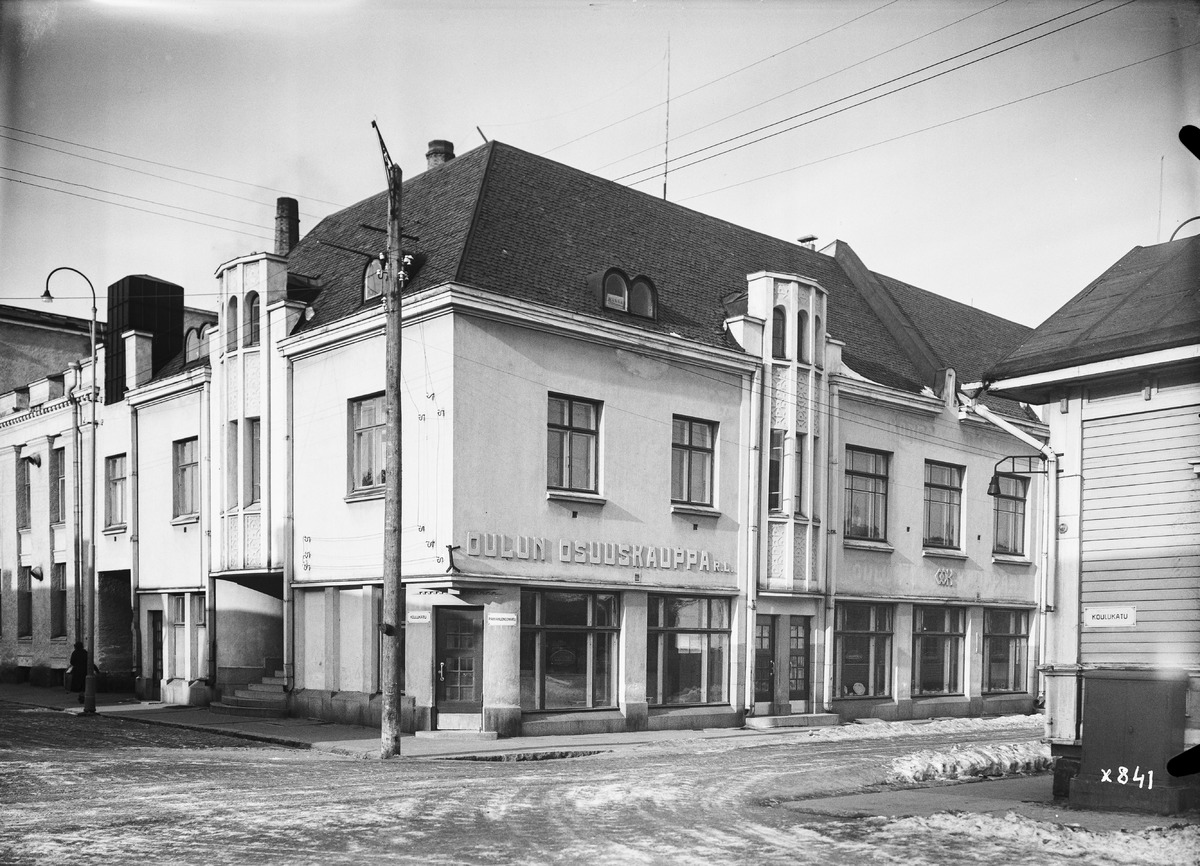
Oulun Osuuskaupan toimitalo ja päämyymälä
The office building and main store of Oulu's cooperative shop
sisällön kuvaus: Oulun Osuuskaupan toimitalo ja päämyymälä 12.4.1937. Rakennus sijaitsee Oulussa osoitteessa Pakkahuoneenkatu 30. content description: The office building and main store of Oulu's cooperative shop on April 12, 1937. The building is located at Pakkahuoneenkatu 30 in Oulu.
Vuosi: 1937
Paikka: Suomi, Oulu, Suomi, Pohjois-Pohjanmaa, Oulu
Aiheet: osuuskaupat; Oulun Osuuskauppa; ulkokuva; liikerakennukset; toimistorakennukset; osuusliikkeet; myymälät; office buildings; stores; commercial buildings; cooperative shops; consumer cooperatives; retail cooperatives